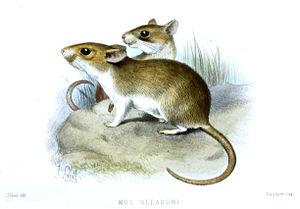
Millardia est un genre de rongeurs de la sous-famille des Murinés.